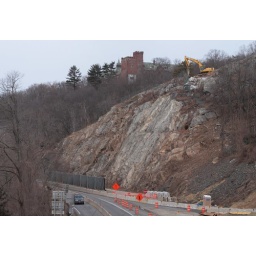
Stitched Panorama - I believe they are making the highway wider by taking down part of the rock cliff